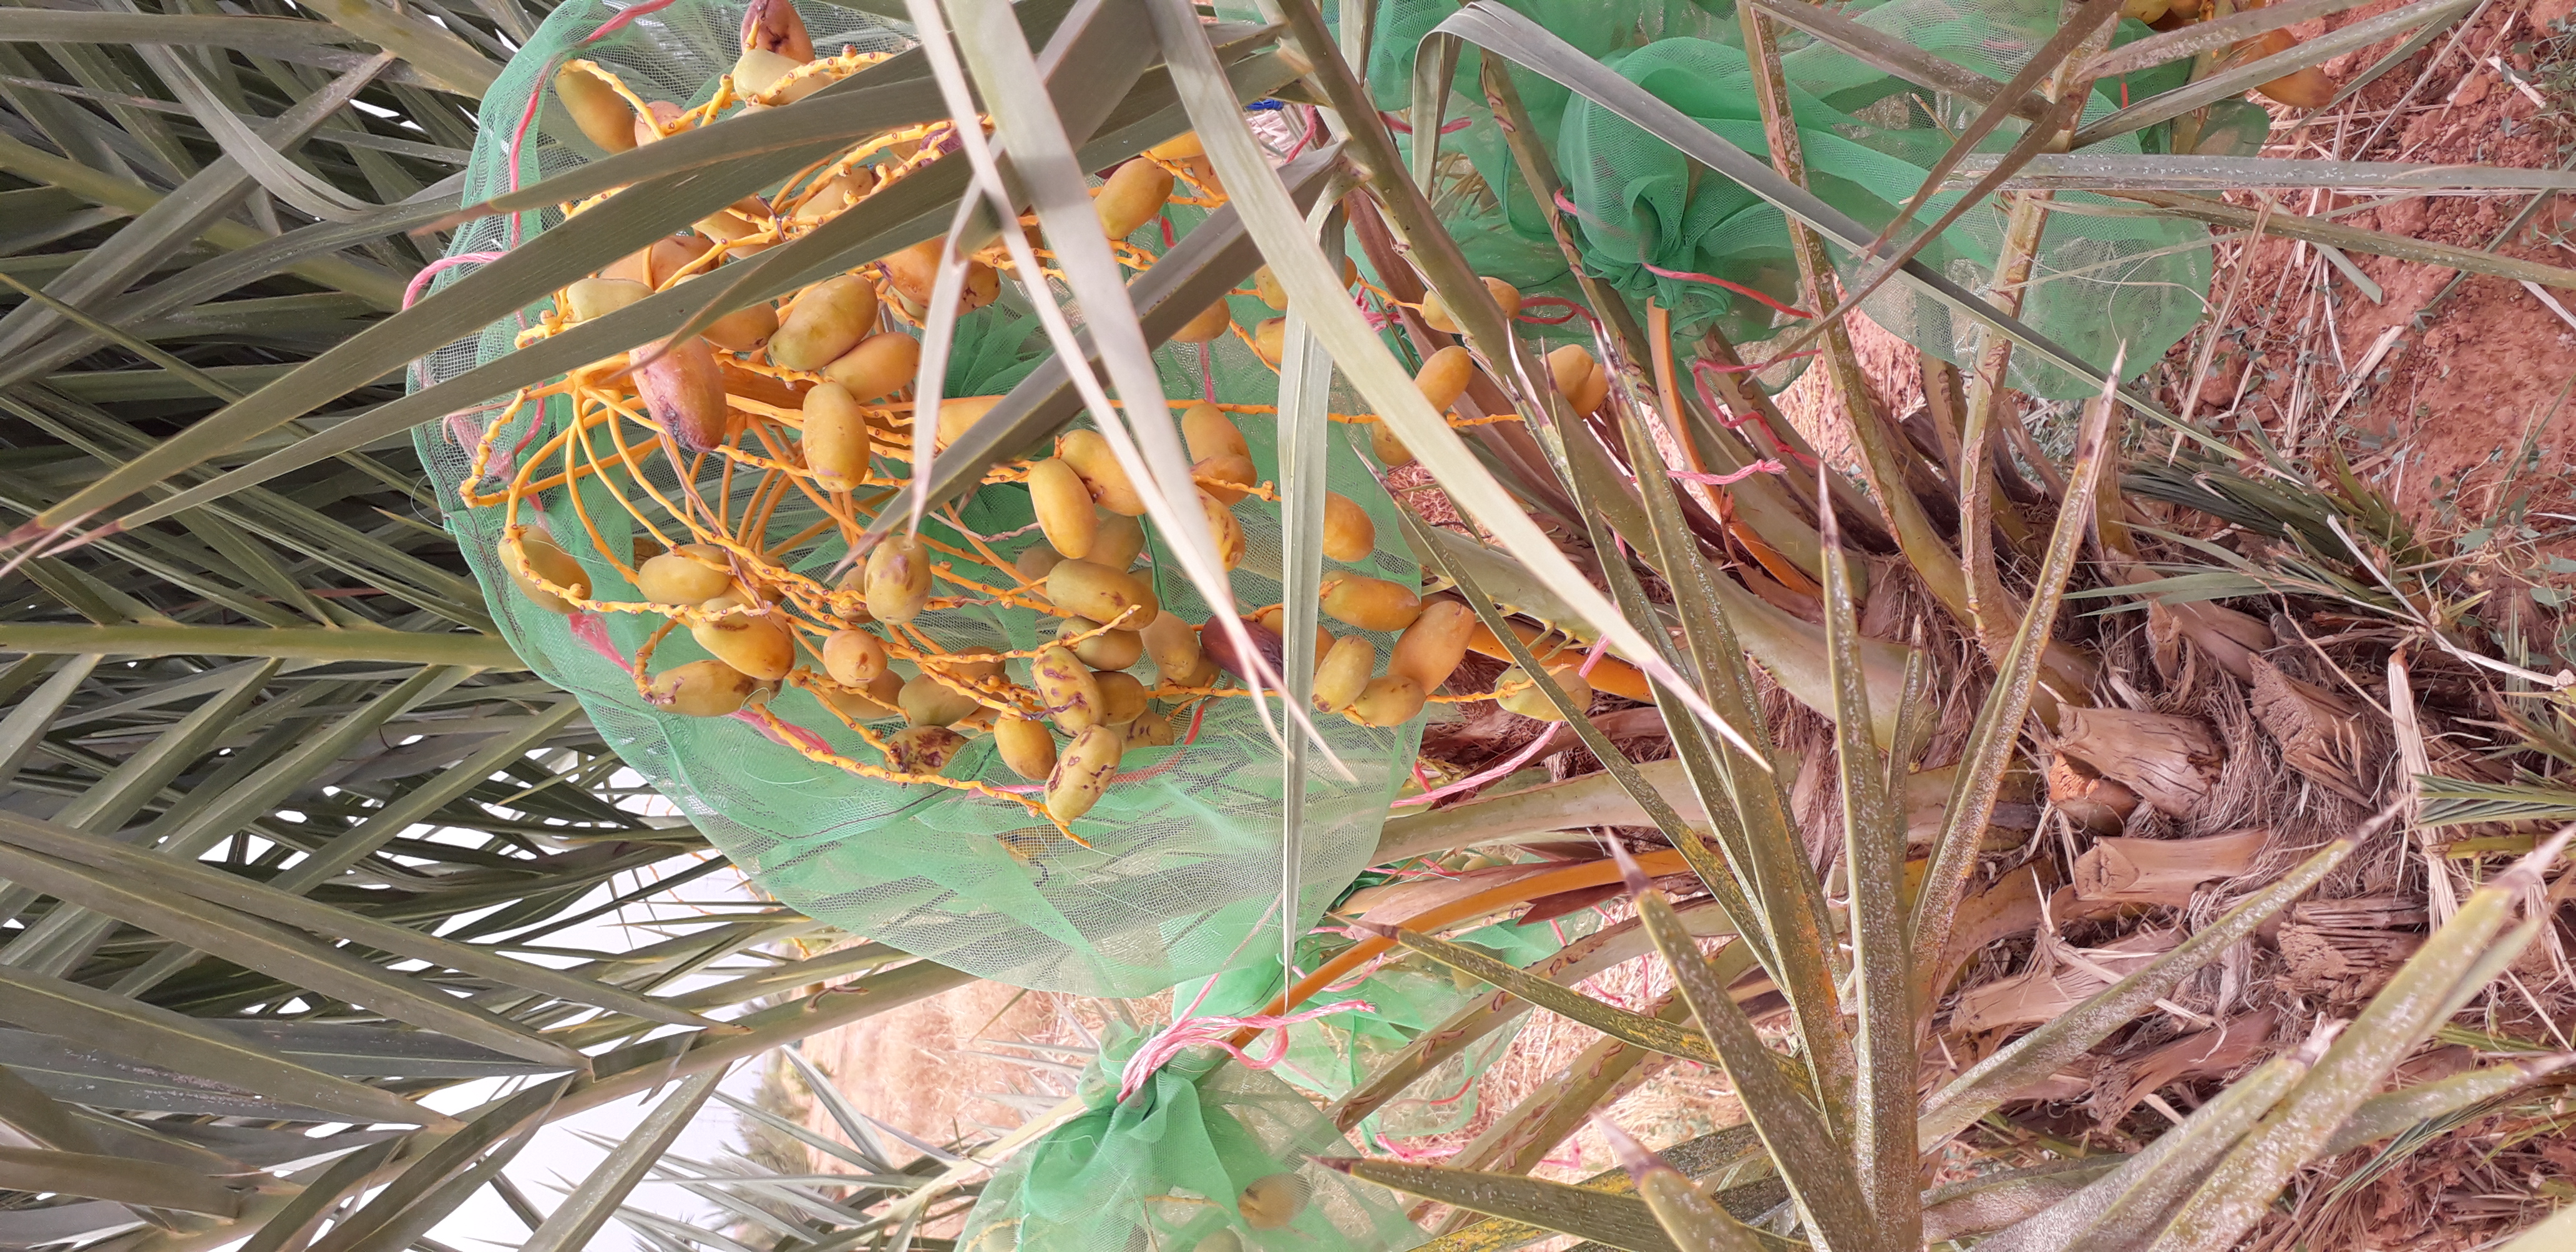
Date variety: Boumajhoul